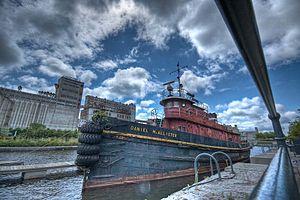
Montréal est un carrefour de l'est du Canada et du Corridor Québec-Windsor, offrant des liens aériens, routiers, ferroviaires et maritimes développés avec le reste de la province et du pays, ainsi qu'avec les États-Unis et l'Europe. Montréal est une métropole qui a pour particularité de se déployer sur un archipel au milieu du fleuve Saint-Laurent, une situation qui présente des contraintes particulières en termes de connectivité.